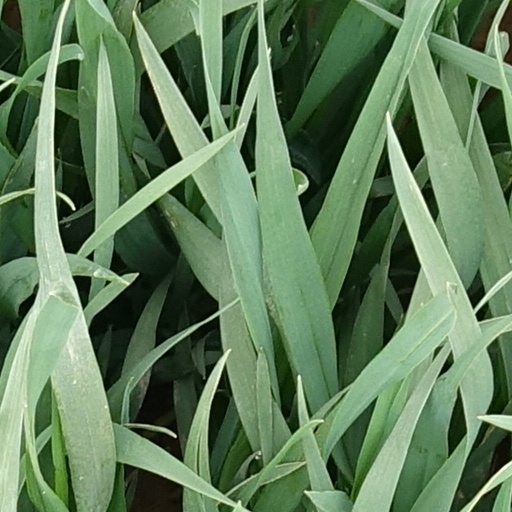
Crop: wheat